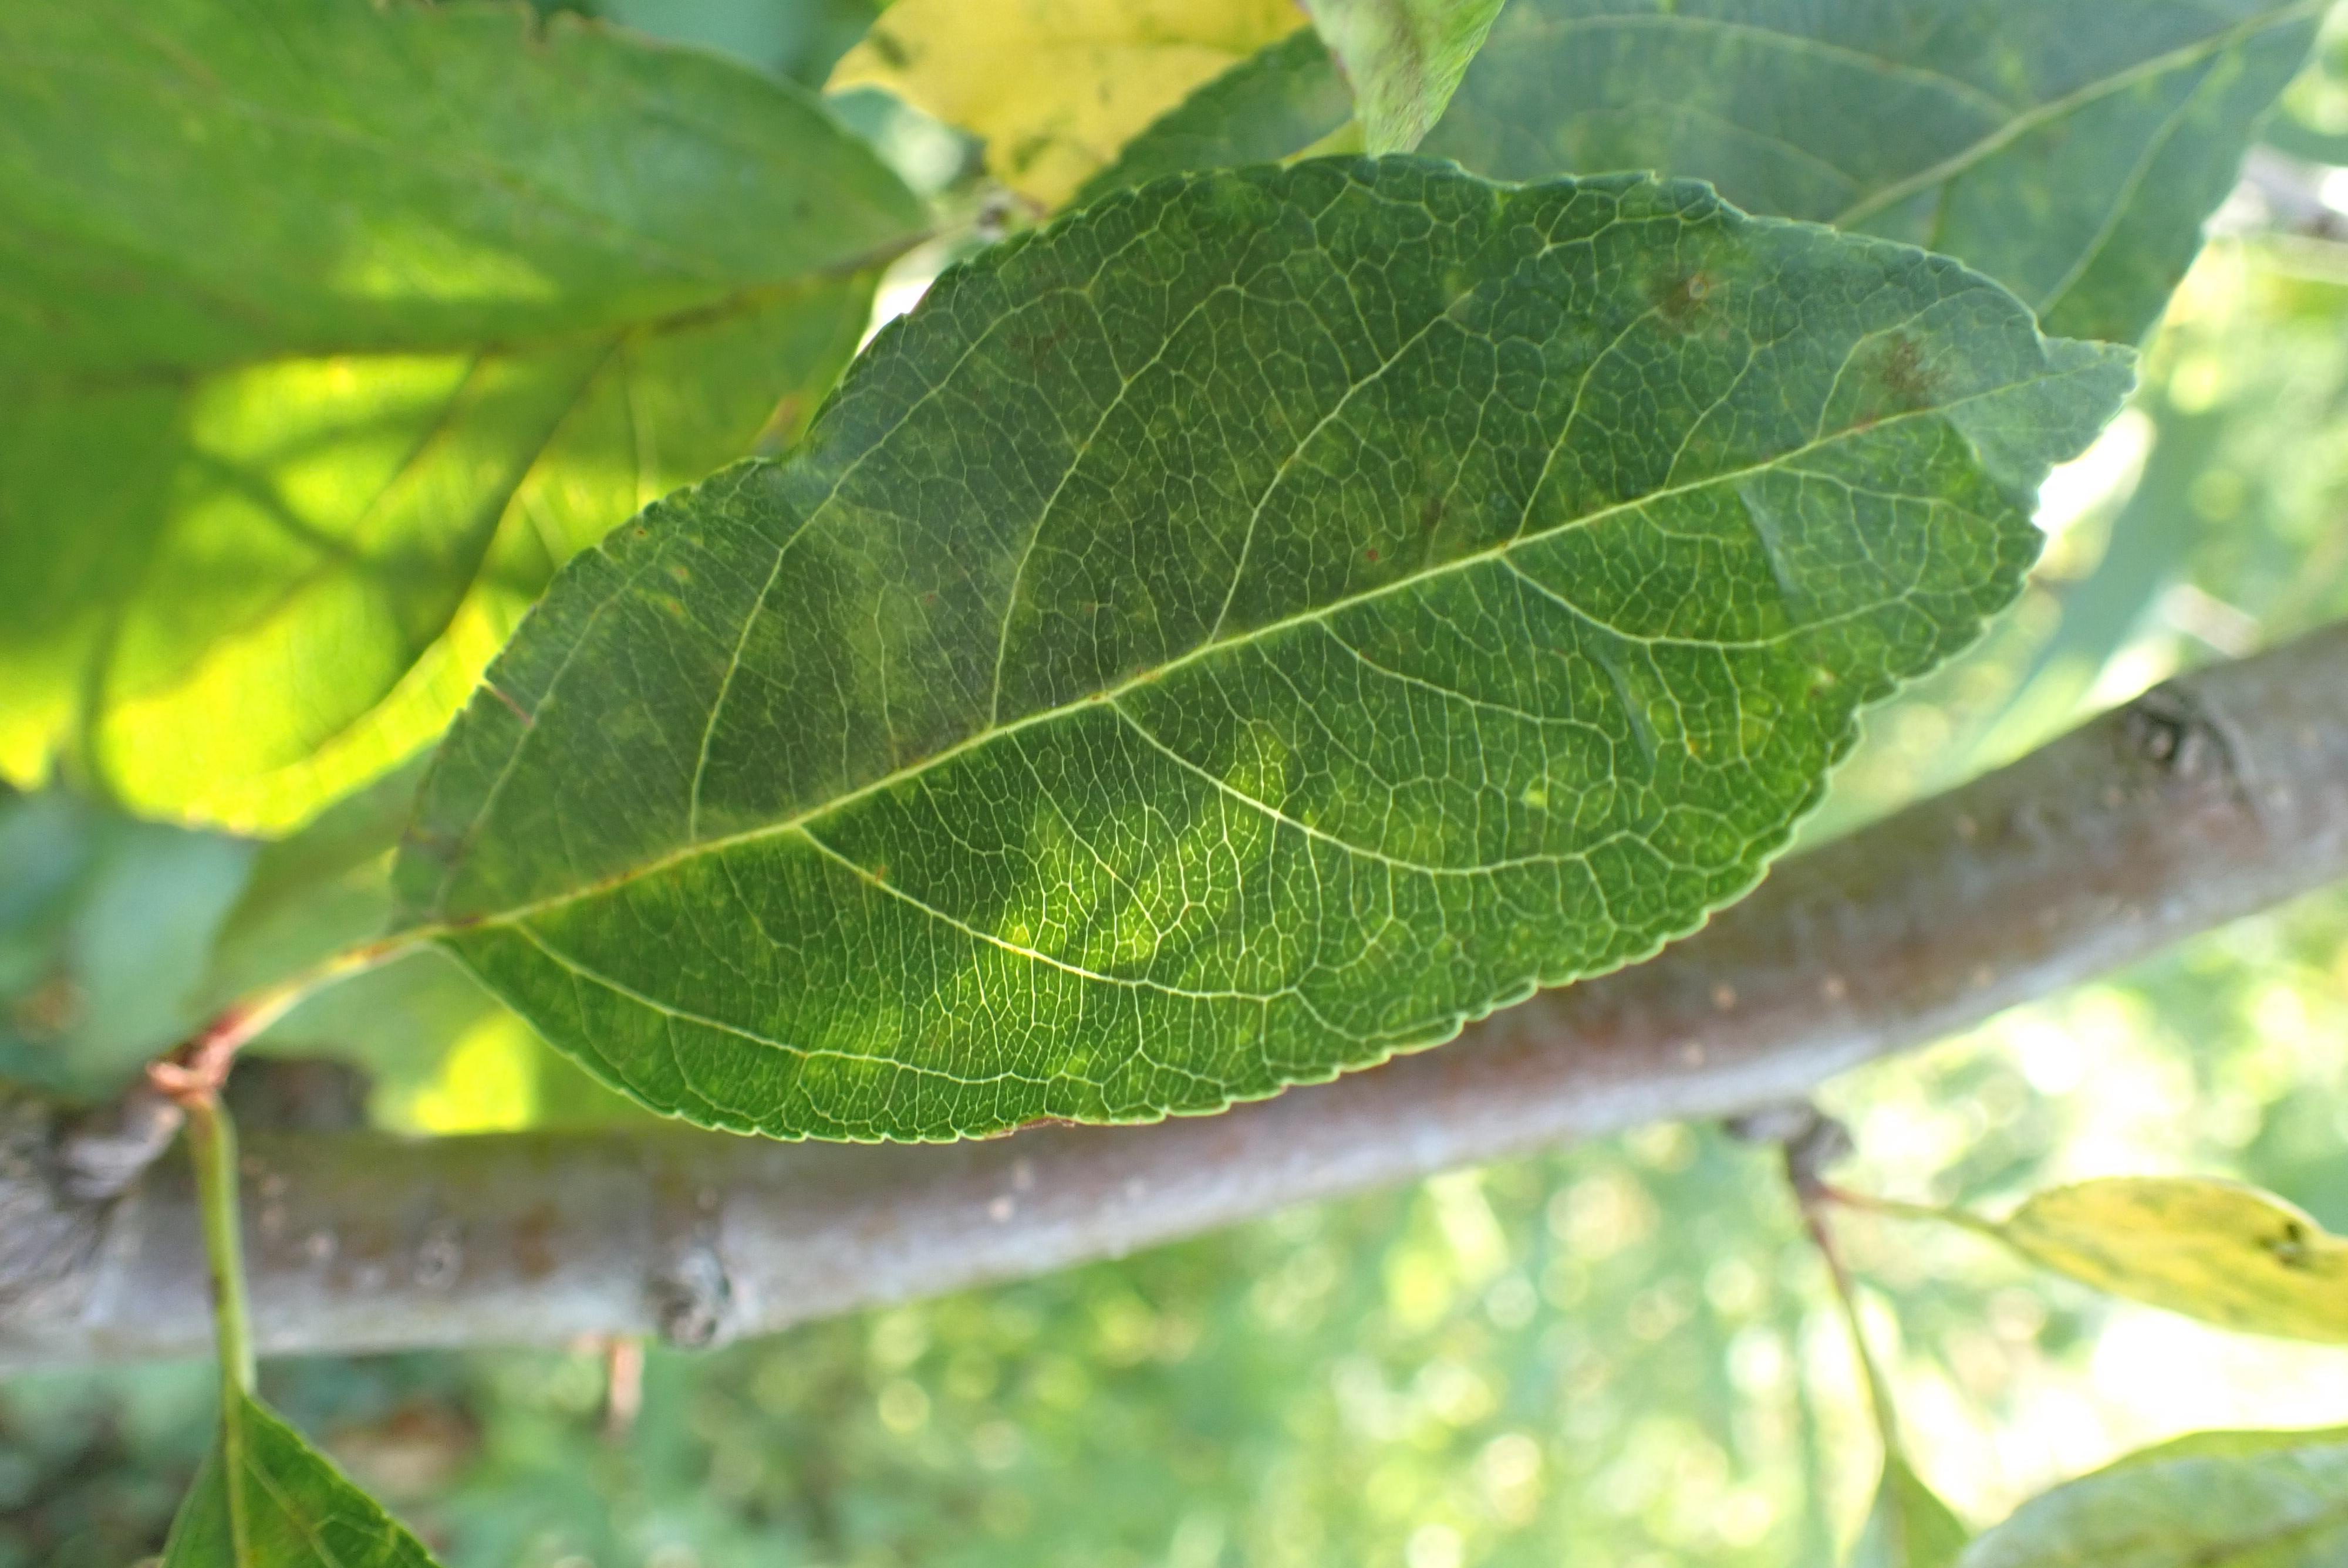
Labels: scab